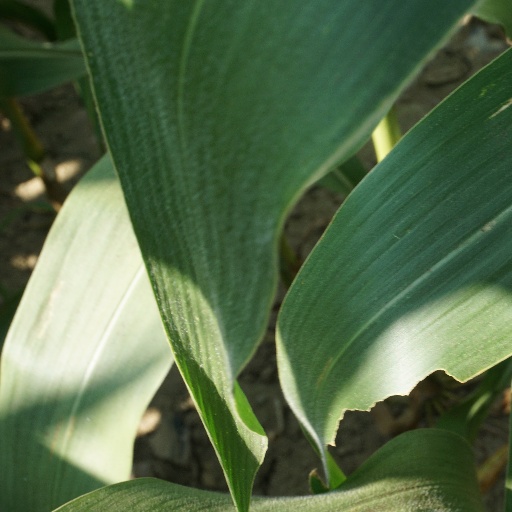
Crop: maize; corn